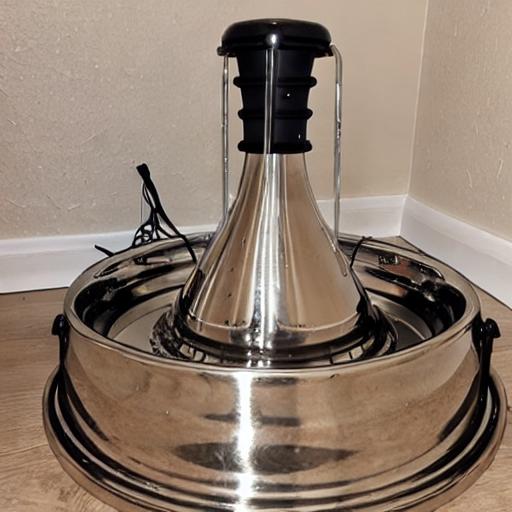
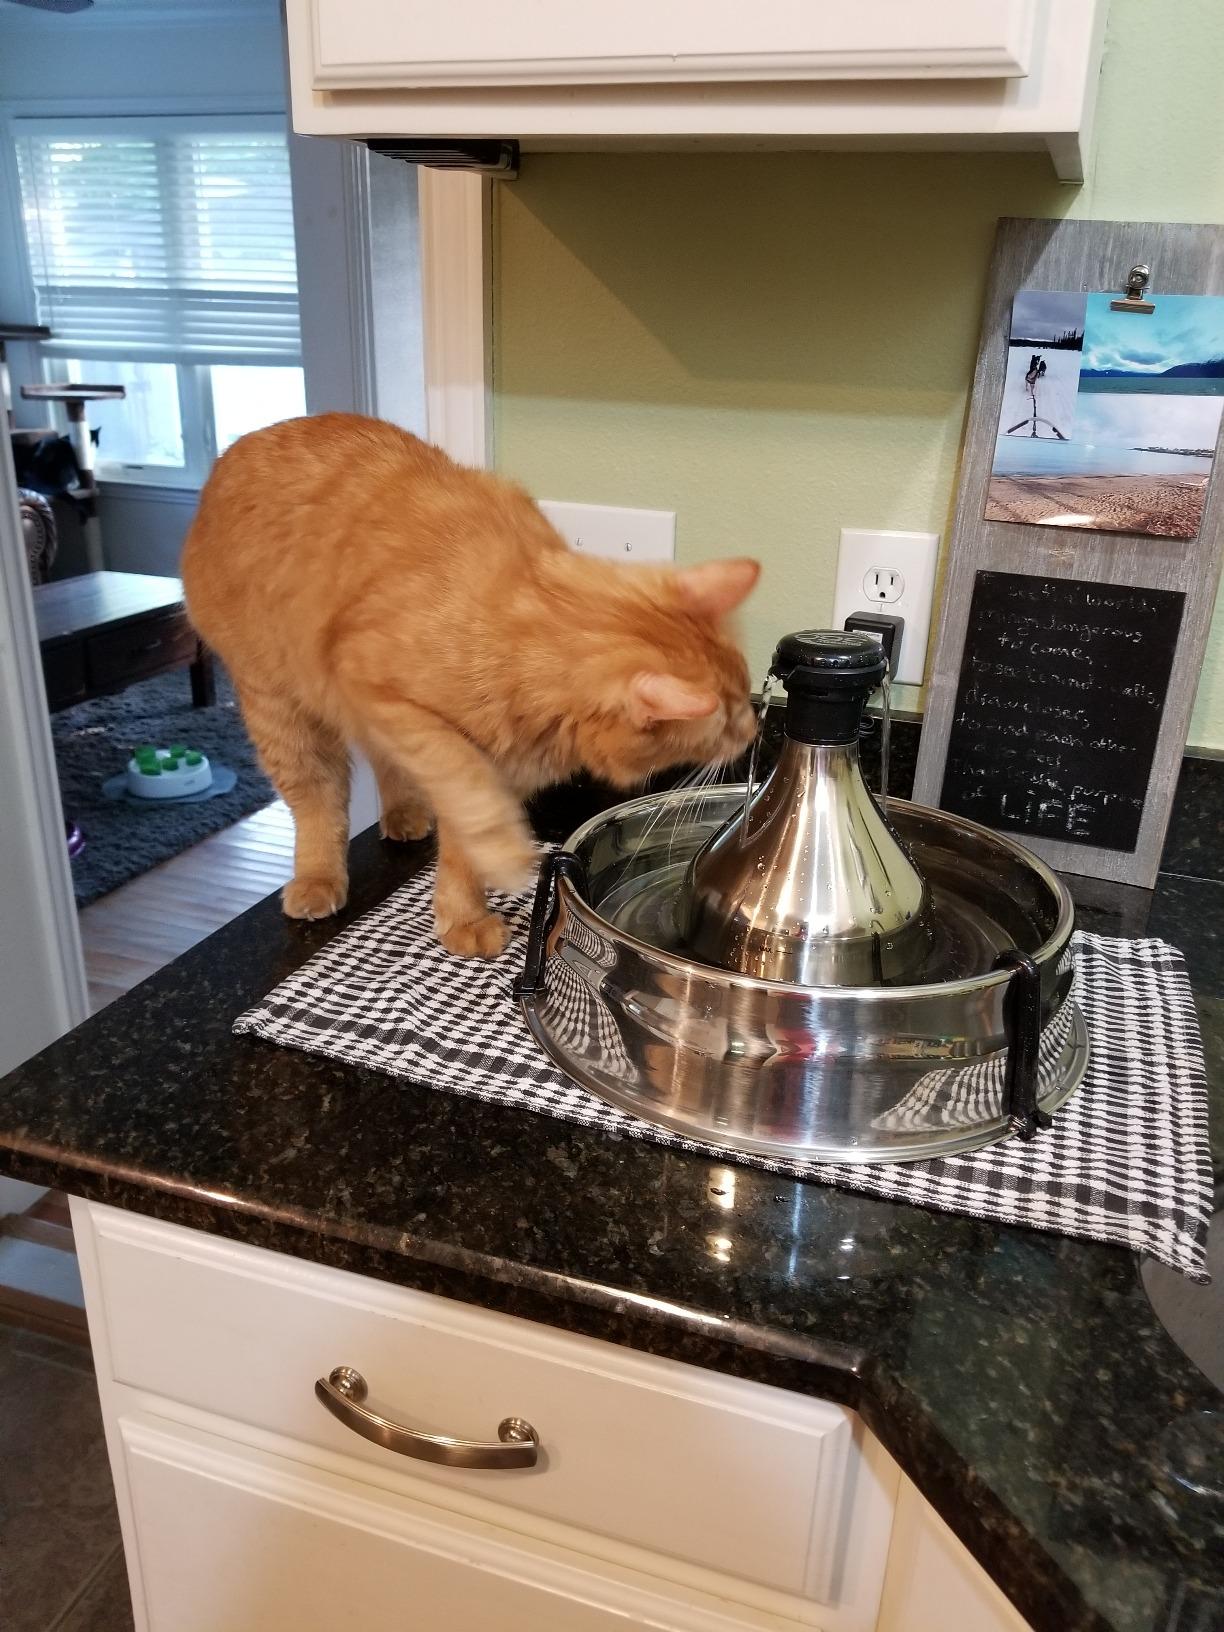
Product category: items_bowl
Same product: no